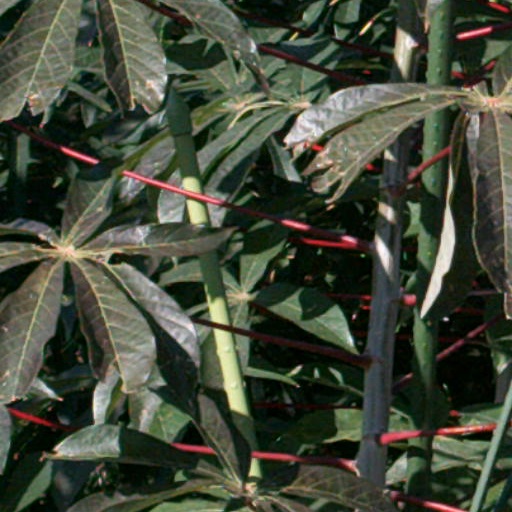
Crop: cassava